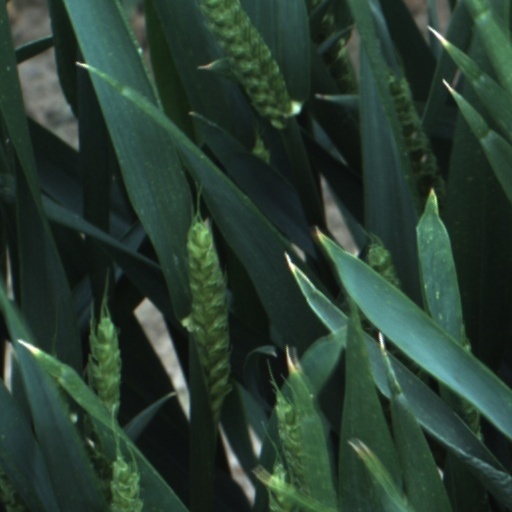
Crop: wheat